Skynet (Terminator)

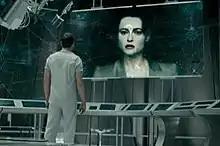
Helena Bonham Carter as Skynet, under the guise of the late Dr. Serena Kogan on a monitor, with Sam Worthington as Marcus Wright

In the post-apocalyptic year of 2018, Skynet controls a global machine network from its heavily guarded fortress-factories and research installations. Outside of its facilities, mechanized units wage a constant war with the Resistance. Airborne units such as Aerostats (smaller versions of the Hunter Killer-aerials), HK-Aerials and Transports survey the skies; HK-Tanks, Mototerminators (high-speed pursuit units using a motorcycle chassis), and various Terminator models patrol cities and roads; and Hydrobots (serpentine aquatic units that move in swarms) patrol the waters. Harvesters (massive bipedal units designed to capture humans and eliminate any attempting to escape) collect survivors and deliver them to large transport craft for delivery to concentration camps for processing, as mentioned in the first movie. Terminator class units such as T-600 and T-700 have been developed and act as hunters and enforcers in disposal camps. Mass production has also begun on the T-800 series in at least one Skynet facility.